Question: Please indicate a possible affordance area of the boxing_punching_bag that can be used for striking
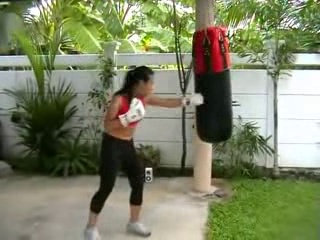
Answer: [188, 29, 234, 138]